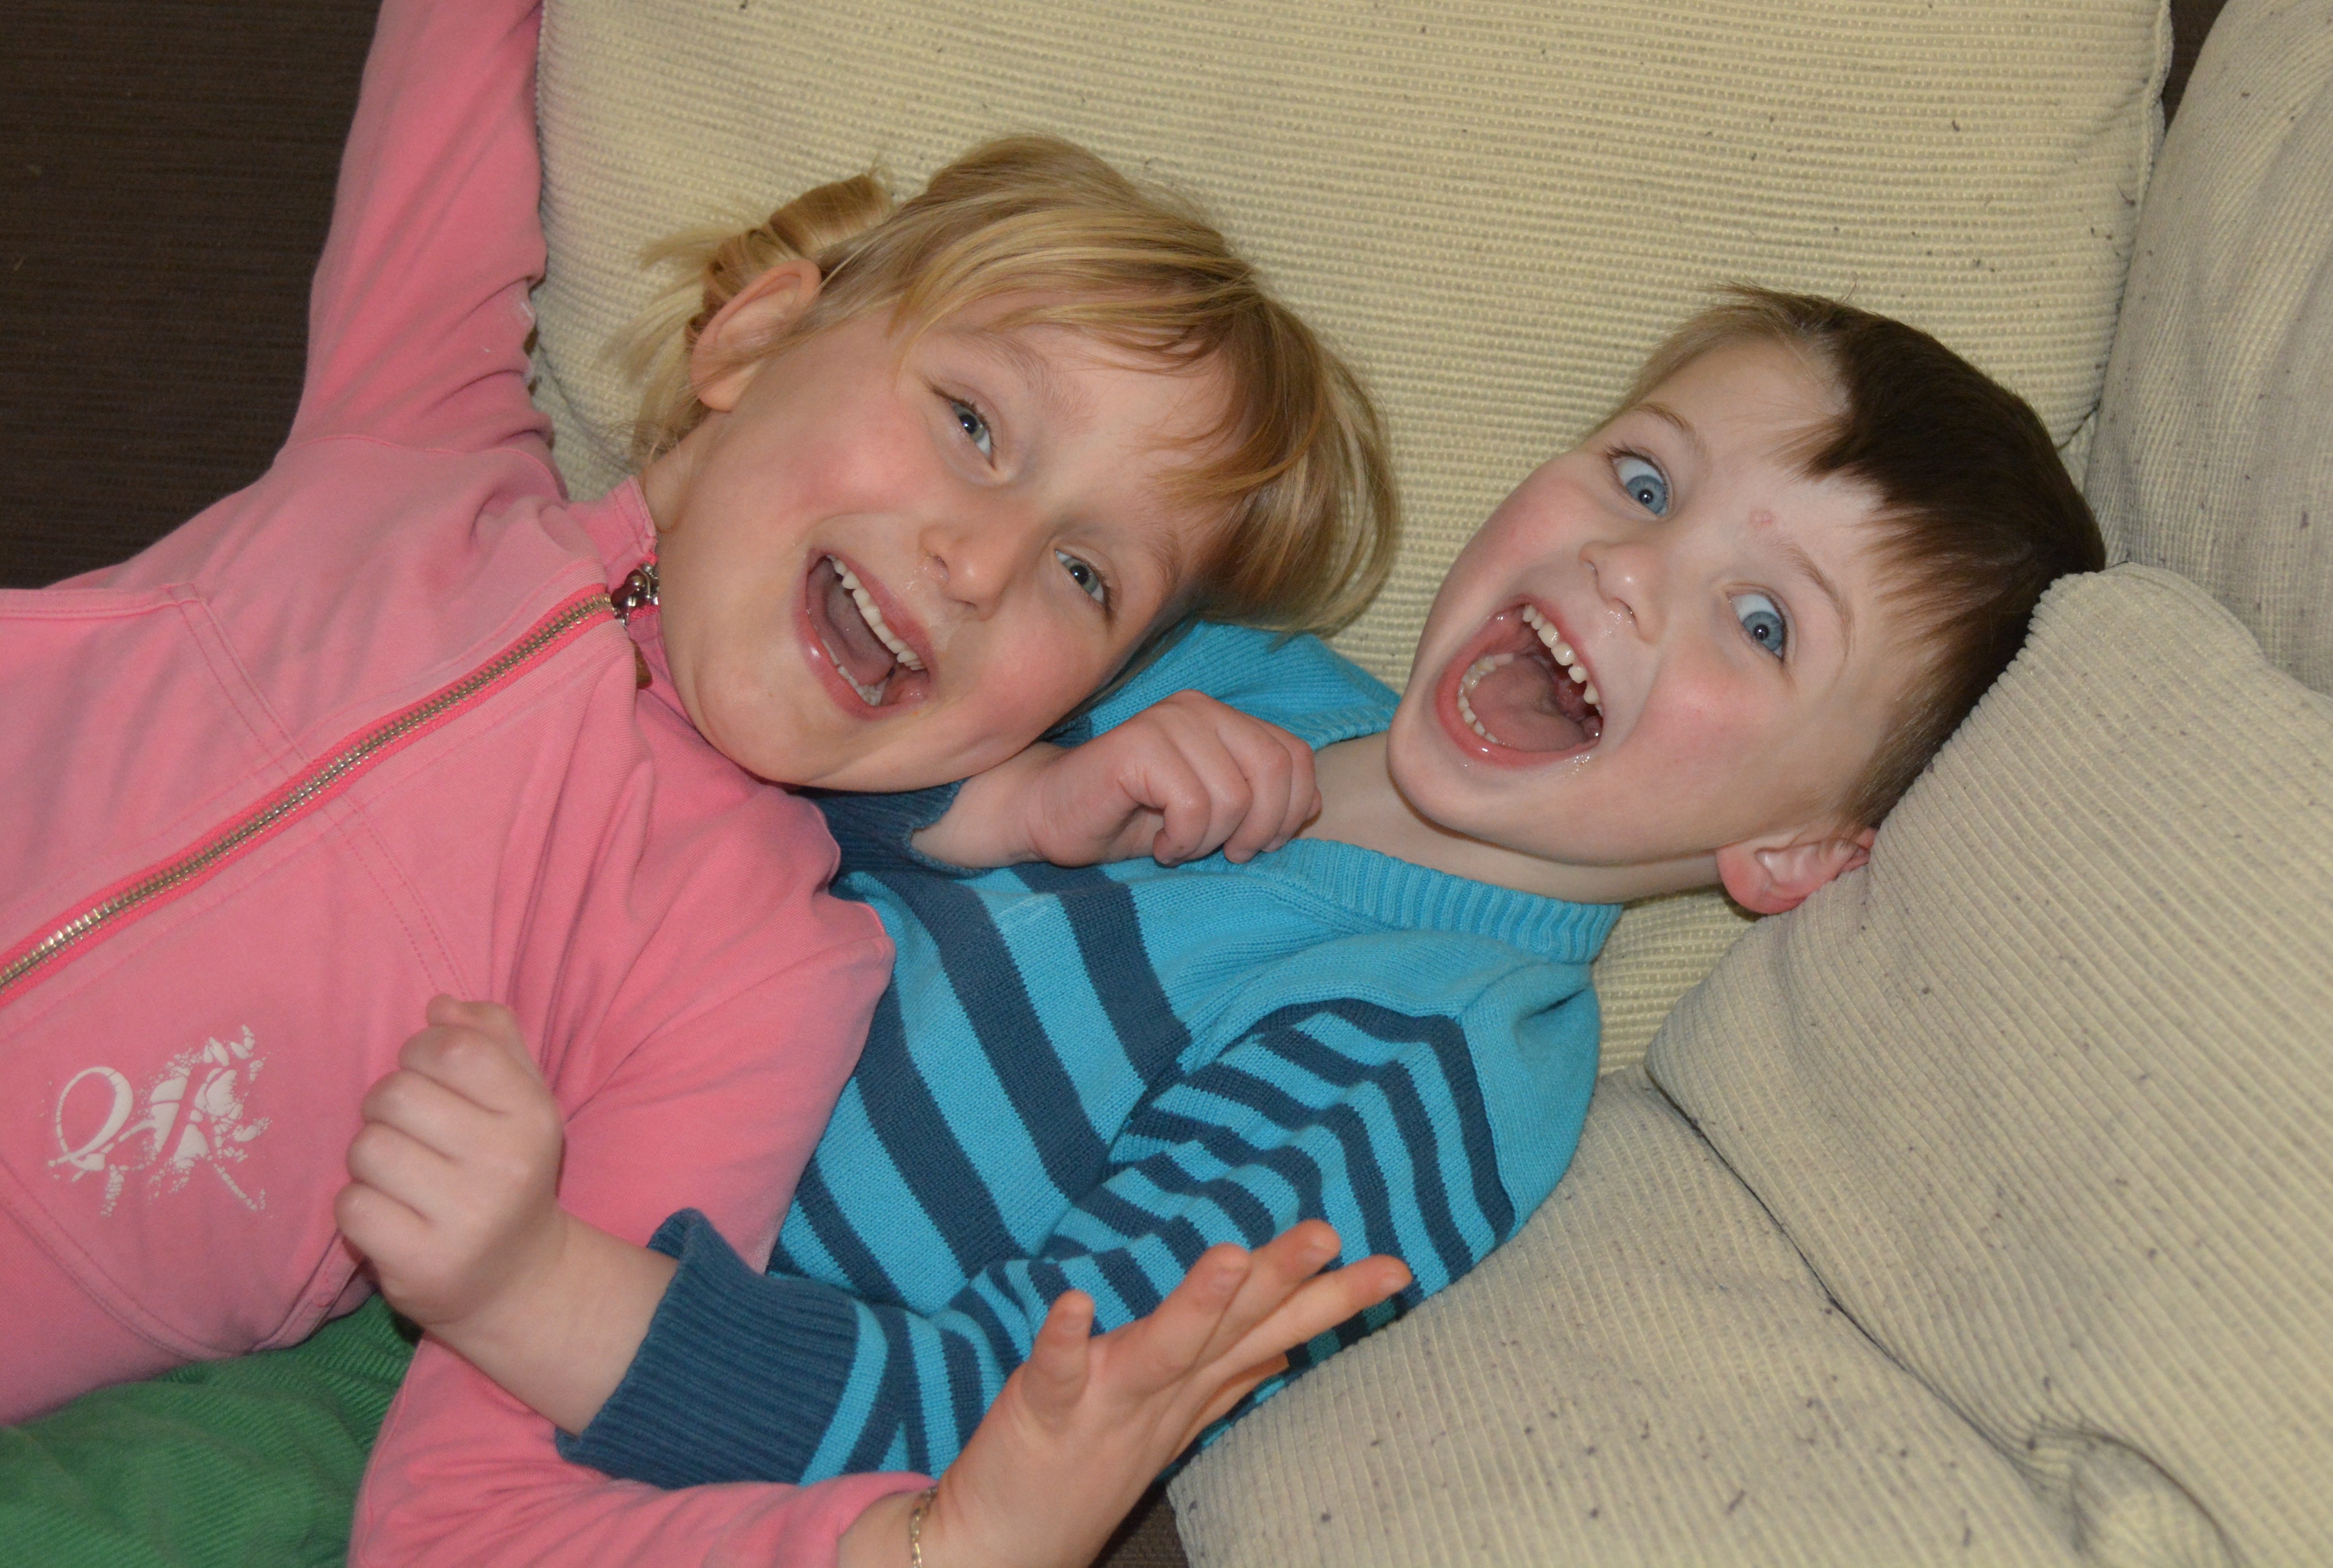
person, people, girl, play, boy, child, blue, pink, facial expression, laugh, family, children, fun, infant, toddler, skin, interaction, bedtime